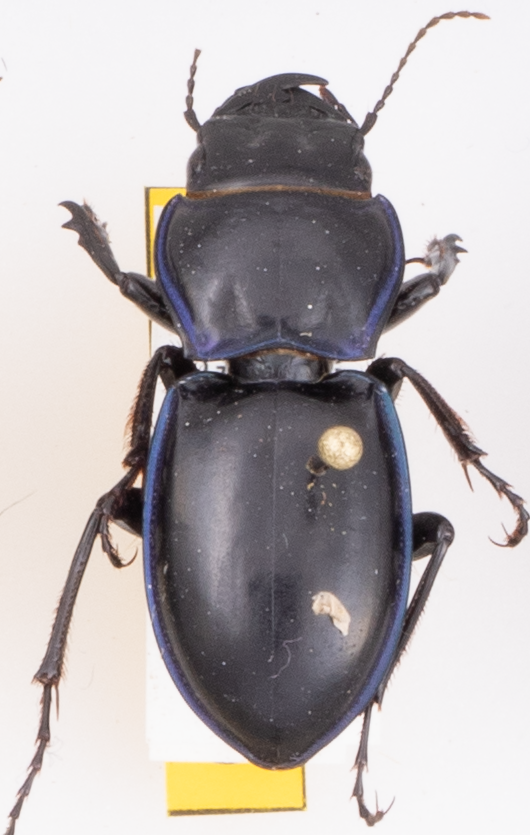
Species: Pasimachus elongatus
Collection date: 2018-08-02
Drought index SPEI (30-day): -0.39
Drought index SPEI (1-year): -2.01
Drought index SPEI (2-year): -1.25